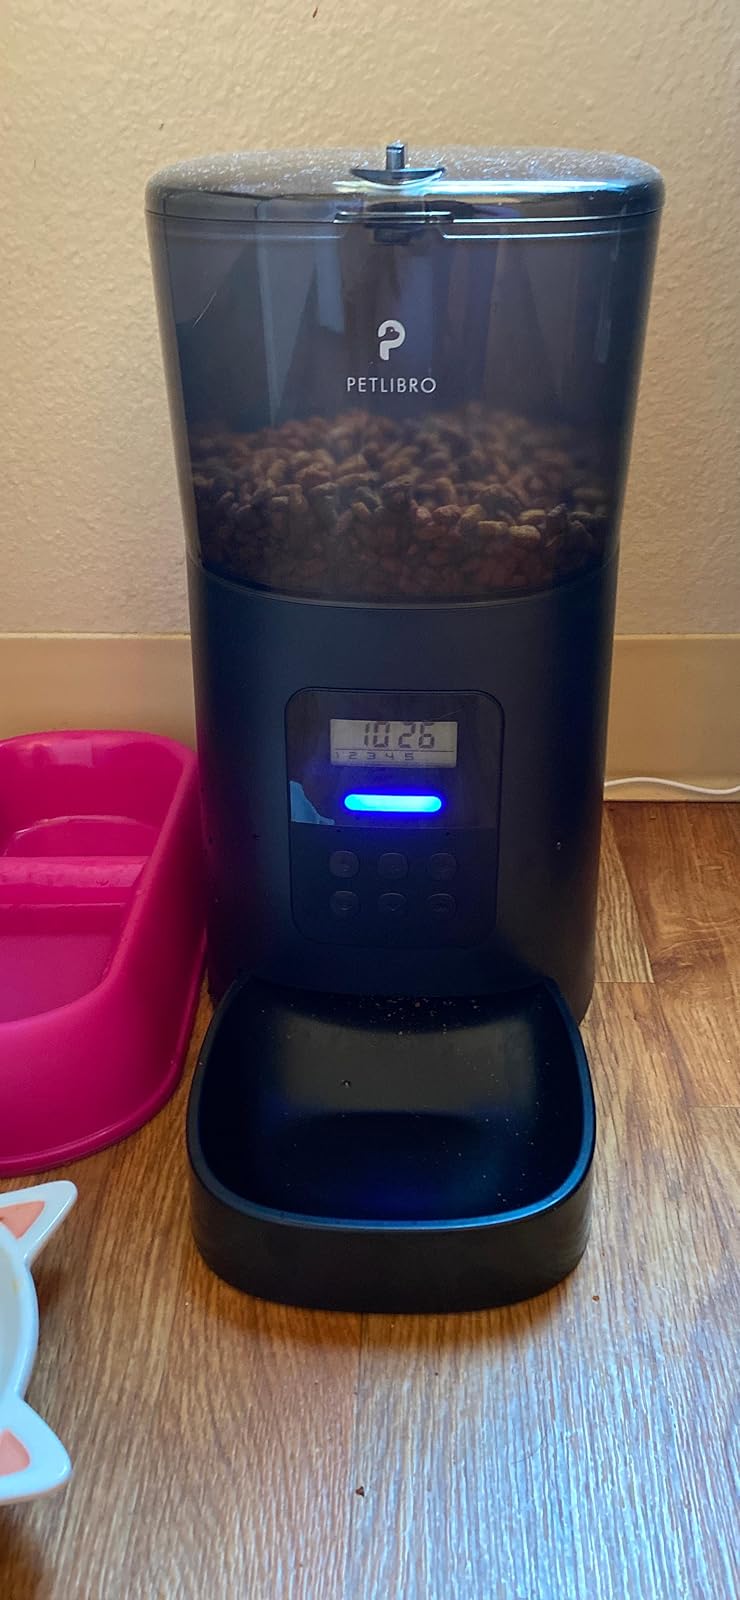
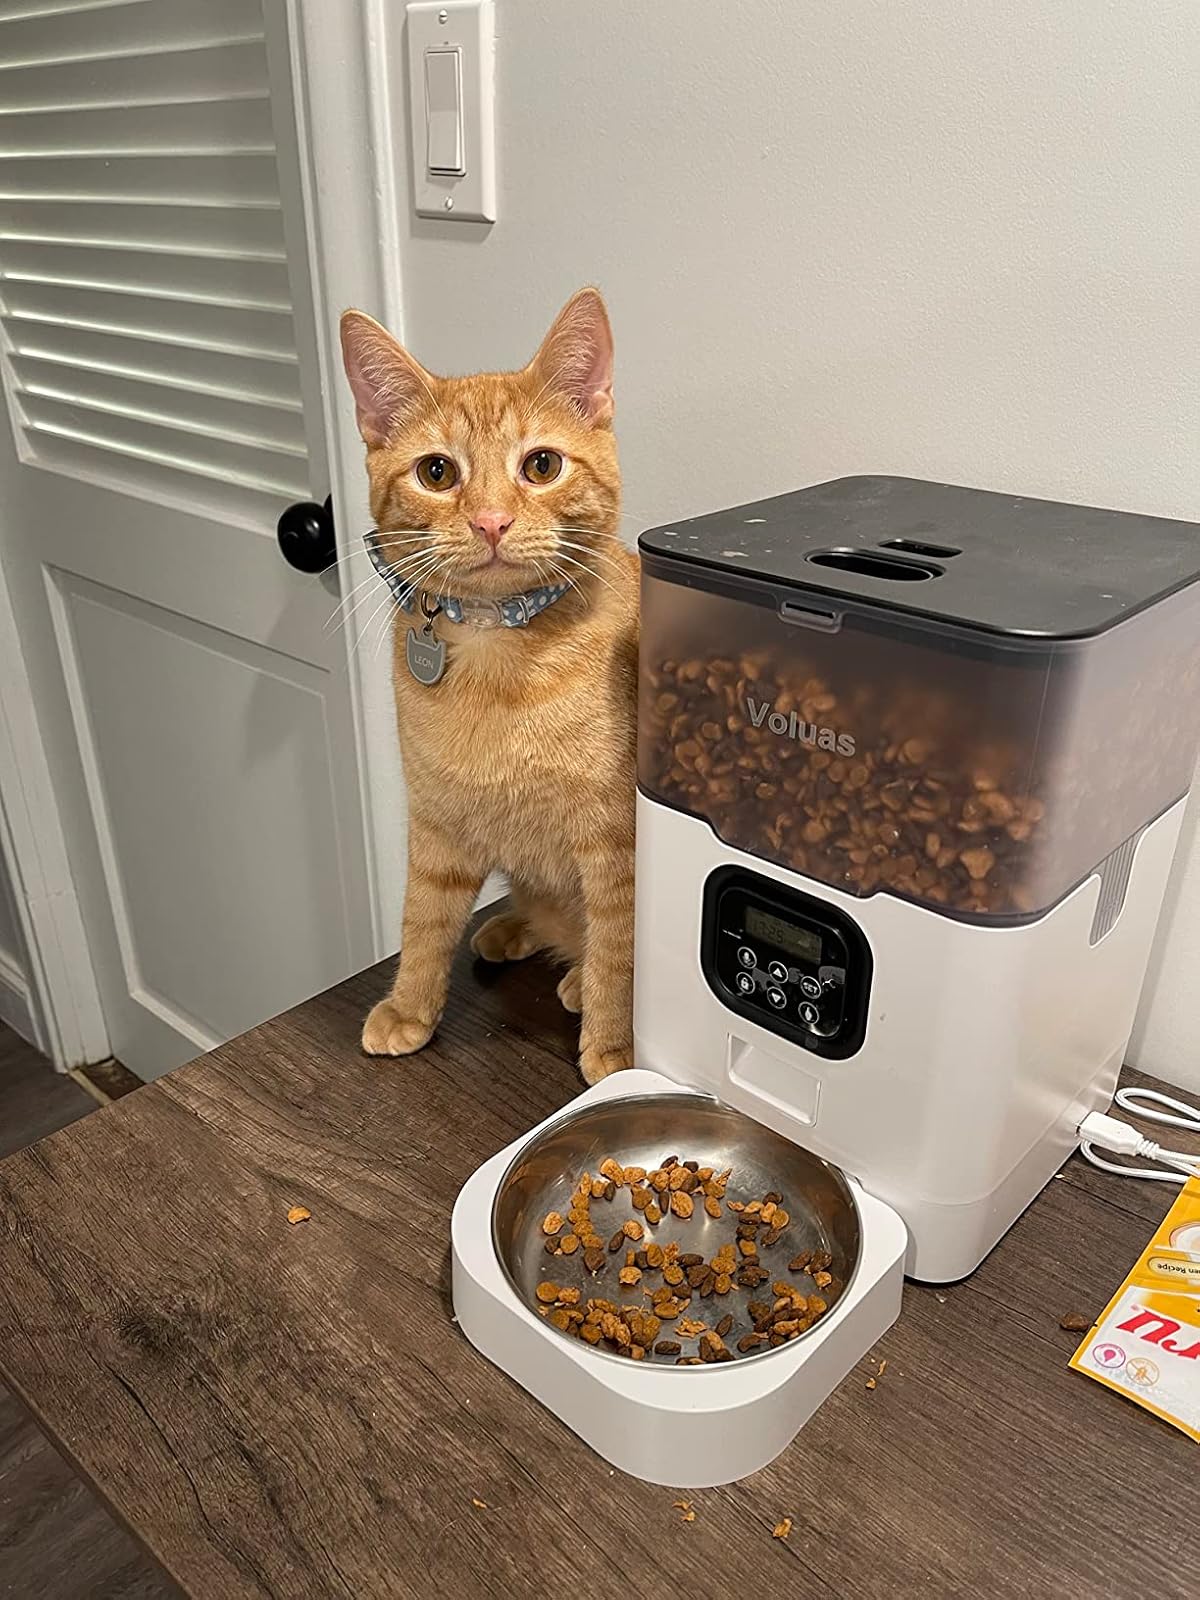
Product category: items_feeder
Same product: no